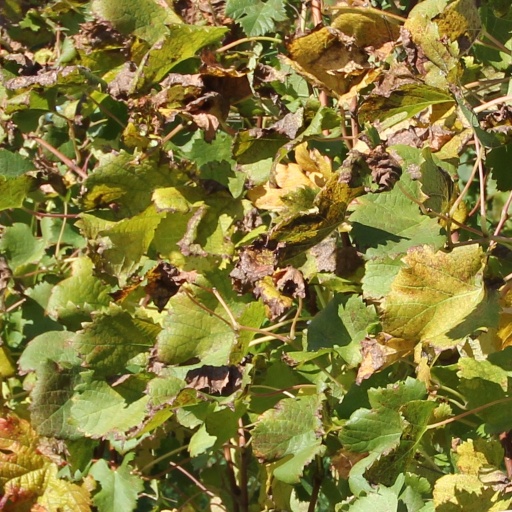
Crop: grape